Giulio Parigi

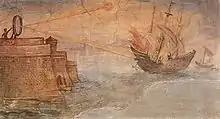
Painting by Giulio Parigi in Florence, Italy, showing Archimedes' mirror used to burn Roman ships

He was the main member of a family of architects and designers working for the Grand Ducal court of the Medici. His father, Alfonso Parigi the Elder, was an architect and designer working in Florence for the Grand Duke of Tuscany. He became noted as one of the most innovative stage designers of the 17th-century and was also the first architect to use the loggia style in public buildings.